2011 Bahraini uprising

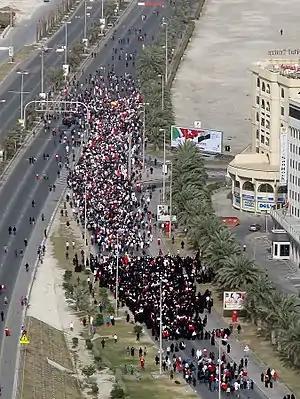
Thousands of protesters denouncing the Saudi intervention in a march to the Saudi embassy in Manama on 15 March

On 15 March, King Hamad declared a three-month state of emergency. Thousands of protesters marched to the Saudi embassy in Manama denouncing the GCC intervention, while clashes between security officers using shotgun and demonstrators took place in various locations. The most violent were on Sitra island stretching throughout morning till afternoon resulting in two deaths and over 200 injuries among protesters and one death among police. Doctors at the Salmaniya Medical Complex said it was overwhelmed with injured and that some had bullet wounds. Jeffrey D. Feltman, then the US Assistant Secretary of State for Near Eastern Affairs was sent to Bahrain to mediate between the two sides. Opposition parties said they accepted the US initiative while the government did not respond.